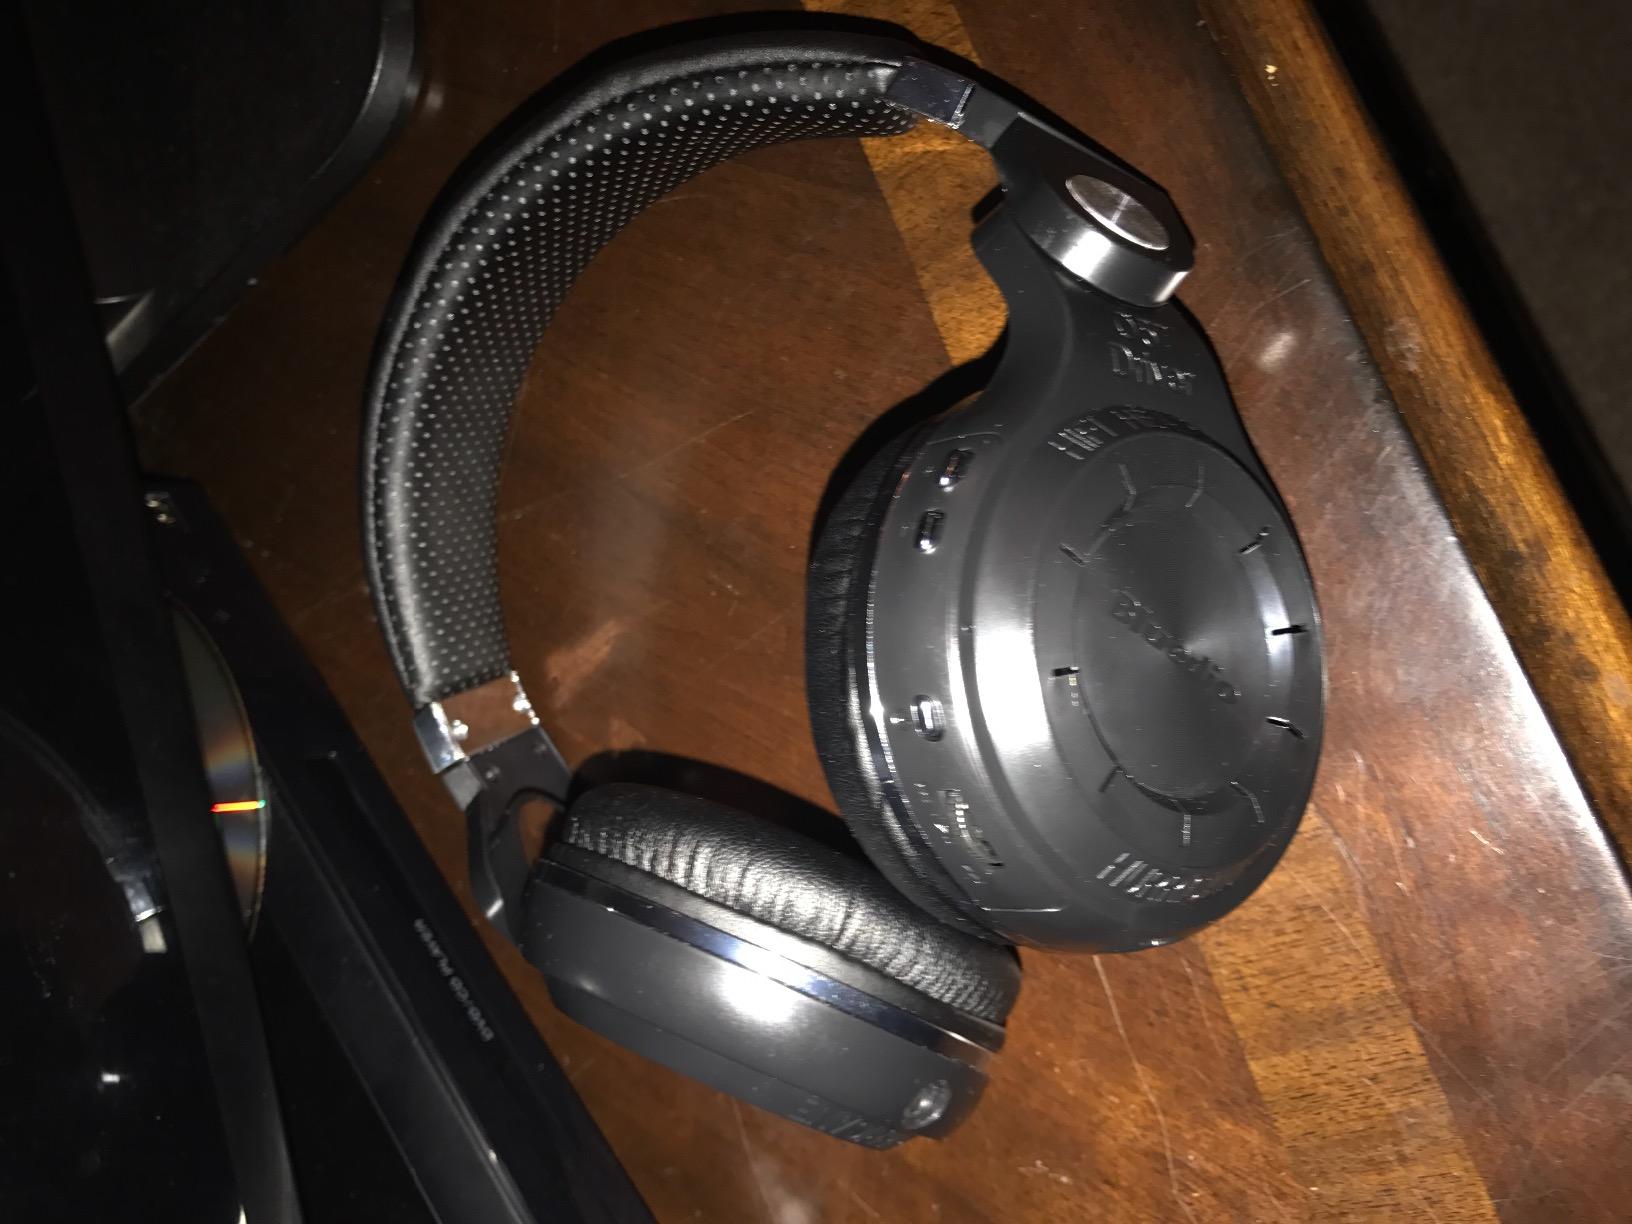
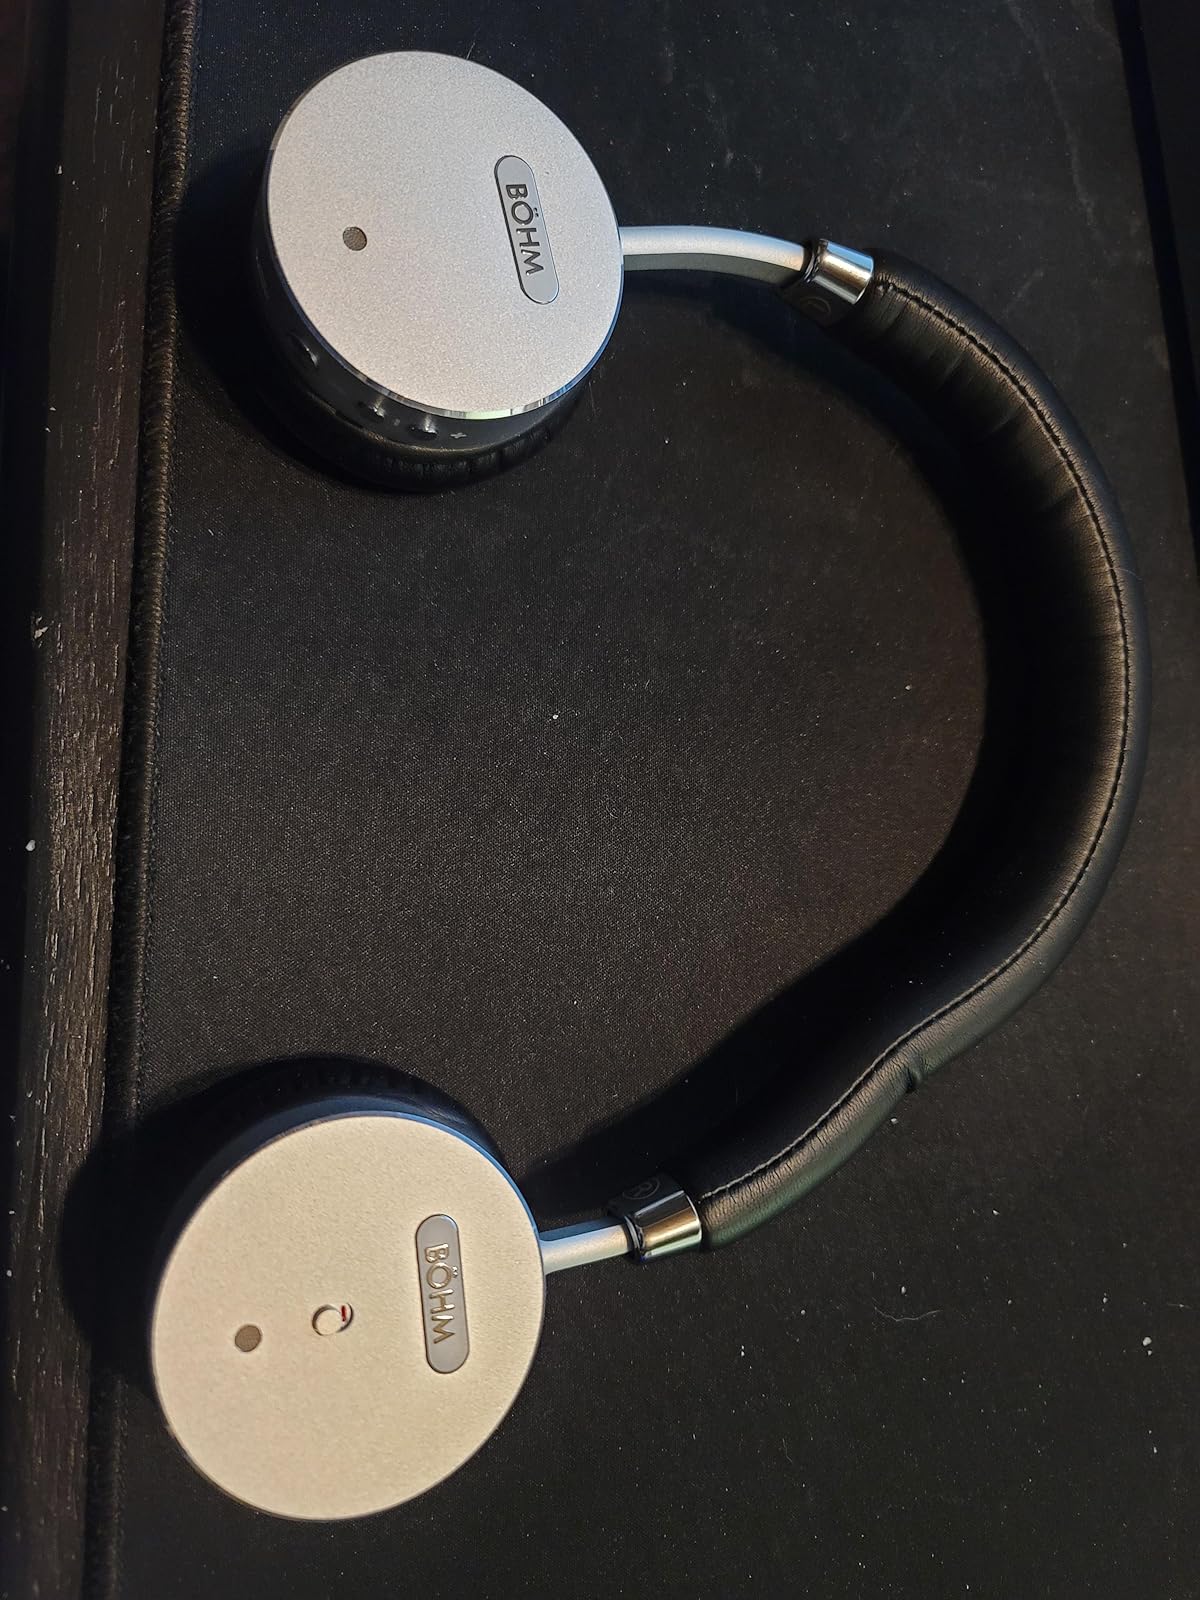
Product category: headphones
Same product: no